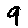
Label: 9